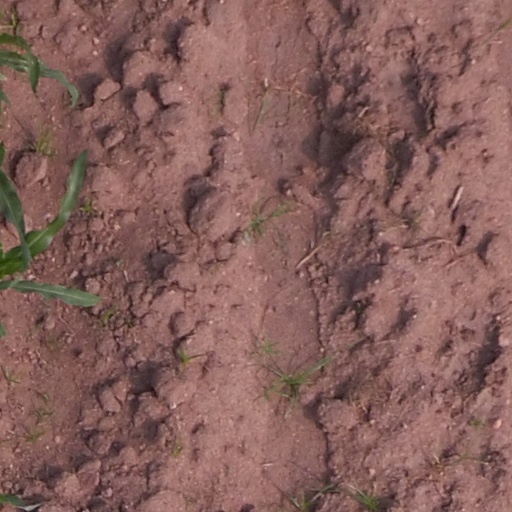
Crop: maize; corn